Roger Dawson

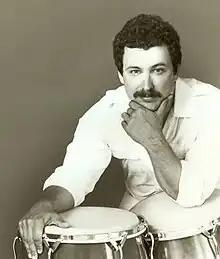
Roger Dawson 1976

Roger Dawson (born March 19, 1940) is a jazz percussionist, conga drummer, bandleader, and jazz composer. He was a leading jazz and salsa disc jockey in the US and was acknowledged as being at the forefront of New York's salsa music explosion of the seventies and early eighties. He was the creator of the long-running "Salsa Meets Jazz" concert series at New York's Village Gate club.